Carl Th. Dreyer: My Metier

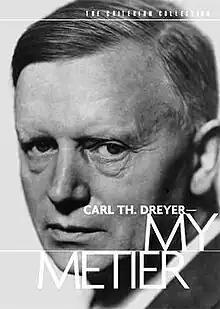

Carl Th. Dreyer: My Metier is a 1995 Danish documentary film directed by about the film career of Carl Theodor Dreyer.